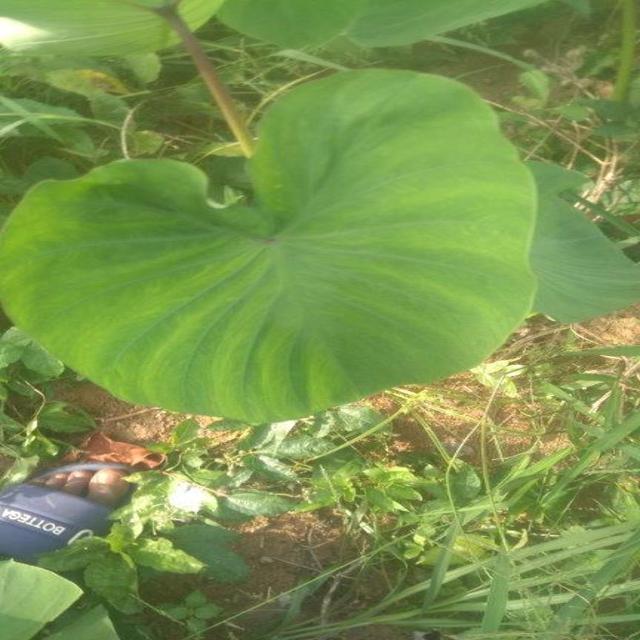
Label: Healthy